Prometheus (2012 film)

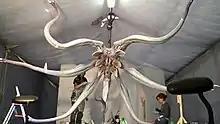
The practical model for the Adult Trilobite, featuring multiple long tentacle-like appendages and a mouth in the centre of its body

Neal Scanlan and Conor O'Sullivan developed the film's alien creatures, aiming to convey that each creature has a logical biological function and purpose. Scanlan said that much of Scott's inspiration for creature design is drawn from natural life, such as plants and sea creatures. Creature designer Carlos Huante chose to make the creature designs pale to contrast the black-toned, Giger-influenced aesthetic of "Alien". Huante designed them to be white and embryonic because the events in the film occur before Giger's influence had taken effect. Huante took influences from references Scott was using to design the pale-skinned Engineers. Huante also referenced other Giger works, national monuments, large sculptures, and the Crazy Horse Memorial statue in South Dakota. Part of Huante's early design work included developing precursors to "Alien"s Facehugger, and a primitive "Alien" creature, but these were cut from the final release. When designing the Engineers, Scott and Huante referenced paintings by William Blake and J. M. W. Turner, and classical sculptures. Scott wanted the Engineers to resemble Greco-Roman gods, and instructed designer Neville Page to reference the Statue of Liberty, Michelangelo's "David", and Elvis Presley. The 8-foot tall, humanoid Engineers were created by applying bulky, full-body prosthetics to the actors, whose facial features were diminished by the material, and were later digitally enhanced to preserve the "godlike" physical perfection. Scott described the Engineers as tall, elegant "dark angels."